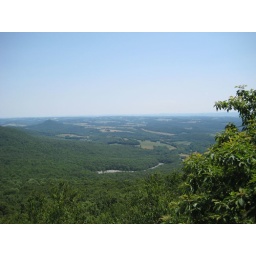
The river of rocks down in the valley is called Blue Rocks.